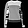
Label: Pullover